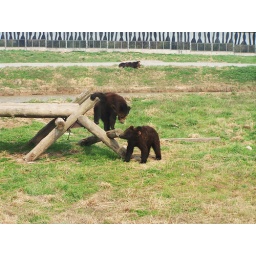
2 litte brown bear kids were playing together, like 2 boys curveted under the sunshine without any nervous.